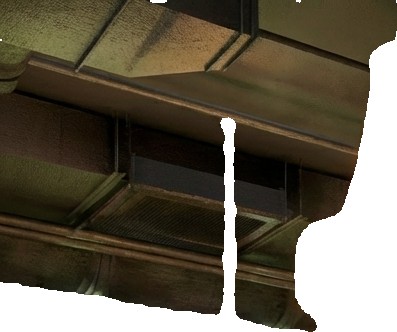
Surface category: ceiling